Tampa Bay Buccaneers

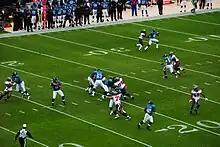
The Bucs vs. the Jacksonville Jaguars in 2011

About three weeks after firing Raheem Morris, the Buccaneers hired Greg Schiano from Rutgers as the new head coach. During his introductory conference he stated "There will be Buccaneer men, and there will be a Buccaneer Way." The phrase "The Buccaneer Way" became a slogan among fans and local media, describing the new regime and attitude. The team filled out the coaching staff with new faces, including Mike Sullivan, Bill Sheridan, and Butch Davis. In 2013, Dave Wannstedt was also added as special teams coach. In the first day of free agency, the club signed top prospects Vincent Jackson and Carl Nicks, as well as Eric Wright. The $140 million committed to the team during that 24-hour period is the largest investment the Glazer family has put into the team going back almost a decade.